Kompagnistræde 20

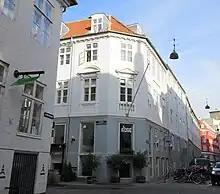
The building in 2016-

Kompagnistræde 20 is a corner building constructed with three storeys above a walk-out basement. The building has a 12-bays-long facade towards Kompagnistræde, a four-bays-long facade towards Knabrostræde and a one-bay-long chamfered corner. The chamfered corner bay was dictated for all corner buildings by Jørgen Henrich Rawert's and Peter Meyn's guidelines for the rebuilding of the city after the fire so that the fire department's long ladder companies could navigate the streets more easily. The plastered and white-painted facade is finished with a cornice band above the ground floor and a modillioned cornice. A two-bay, arched gateway is located in the fourth and fifth bay towards Kompagnistræde. The first-floor windows of the slightly projecting sixth and 12th bay are topped by segmental pediments. The first-floor corner window is topped by a triangular pediment and is also accented with a blind balustrade underneath it. The first-floor windows of the seventh to 11th bay towards Kompagnistræde are visually brought together by a sill course. The second-floor windows of the eighth to 10th bay in Kompagnistræde and the two central ones towards Knabrostræde are topped by friezes with wave schroll ornamentation. The pitched red tile roof features seven dormer windows towards Kompagnistræde and two dormer windows towards Knabrostræde. The roof ridge is pierced by a single chimney.